Decimal separator

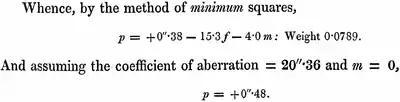
The interpunct (·) used as a decimal separator in a British print from 1839

In the nations of the British Empire (and, later, the Commonwealth of Nations), the full stop could be used in typewritten material and its use was not banned, although the interpunct (a.k.a. decimal point, point or mid dot) was preferred as a decimal separator, in printing technologies that could accommodate it, e.g. However, as the mid dot was already in common use in the mathematics world to indicate multiplication, the SI rejected its use as the decimal separator.